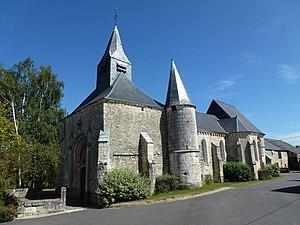
Prez est une commune française, située dans le département des Ardennes en région Grand Est.